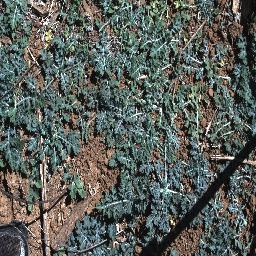
Label: parthenium